Jim Morrison

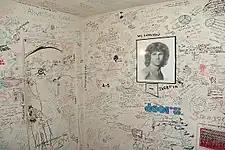

In 1968, the Doors released their third studio album, "Waiting for the Sun". On July 5, the band performed at the Hollywood Bowl; footage from this performance was later released on the DVD "Live at the Hollywood Bowl". While in Los Angeles, Morrison spent time with Mick Jagger, discussing their mutual hesitation and awkwardness about dancing in front of an audience, with Jagger asking Morrison's advice on "how to work for a big crowd".